Break the Science Barrier

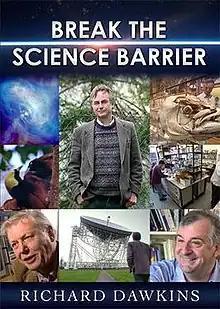
Cover of the DVD released by The Richard Dawkins Foundation for Reason and Science

Break the Science Barrier is a 1996 television documentary written and presented by Richard Dawkins, which promotes the viewpoint that scientific endeavour is not only useful, but also intellectually stimulating and exciting. Featuring interviews with many well-known figures from the world of science and beyond, it was originally broadcast on Channel 4 in the United Kingdom — the first of a series of collaborations between Dawkins and the station — before being released on DVD more than a decade later. The documentary contains many of the themes later expounded in his book "Unweaving the Rainbow", which was published two years after the initial broadcast.